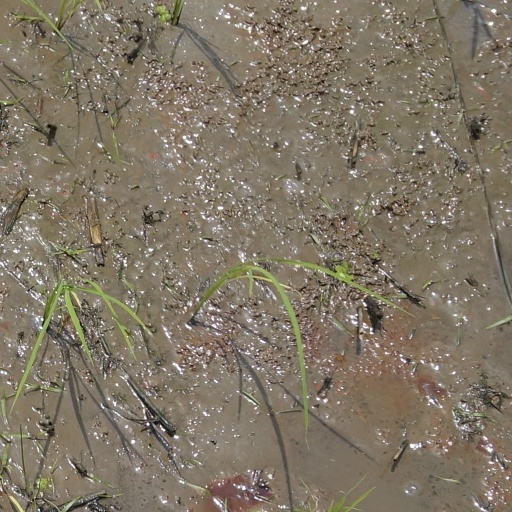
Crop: rice